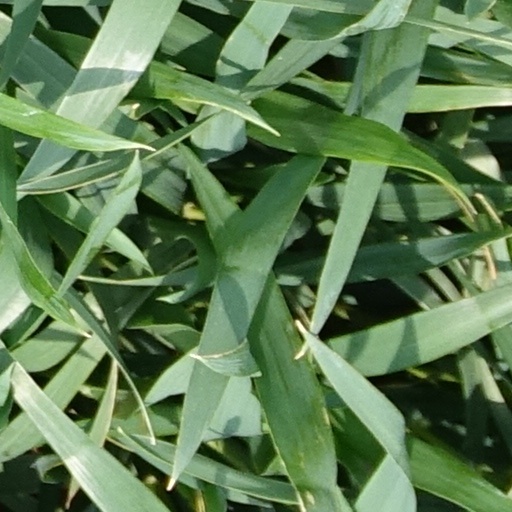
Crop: wheat